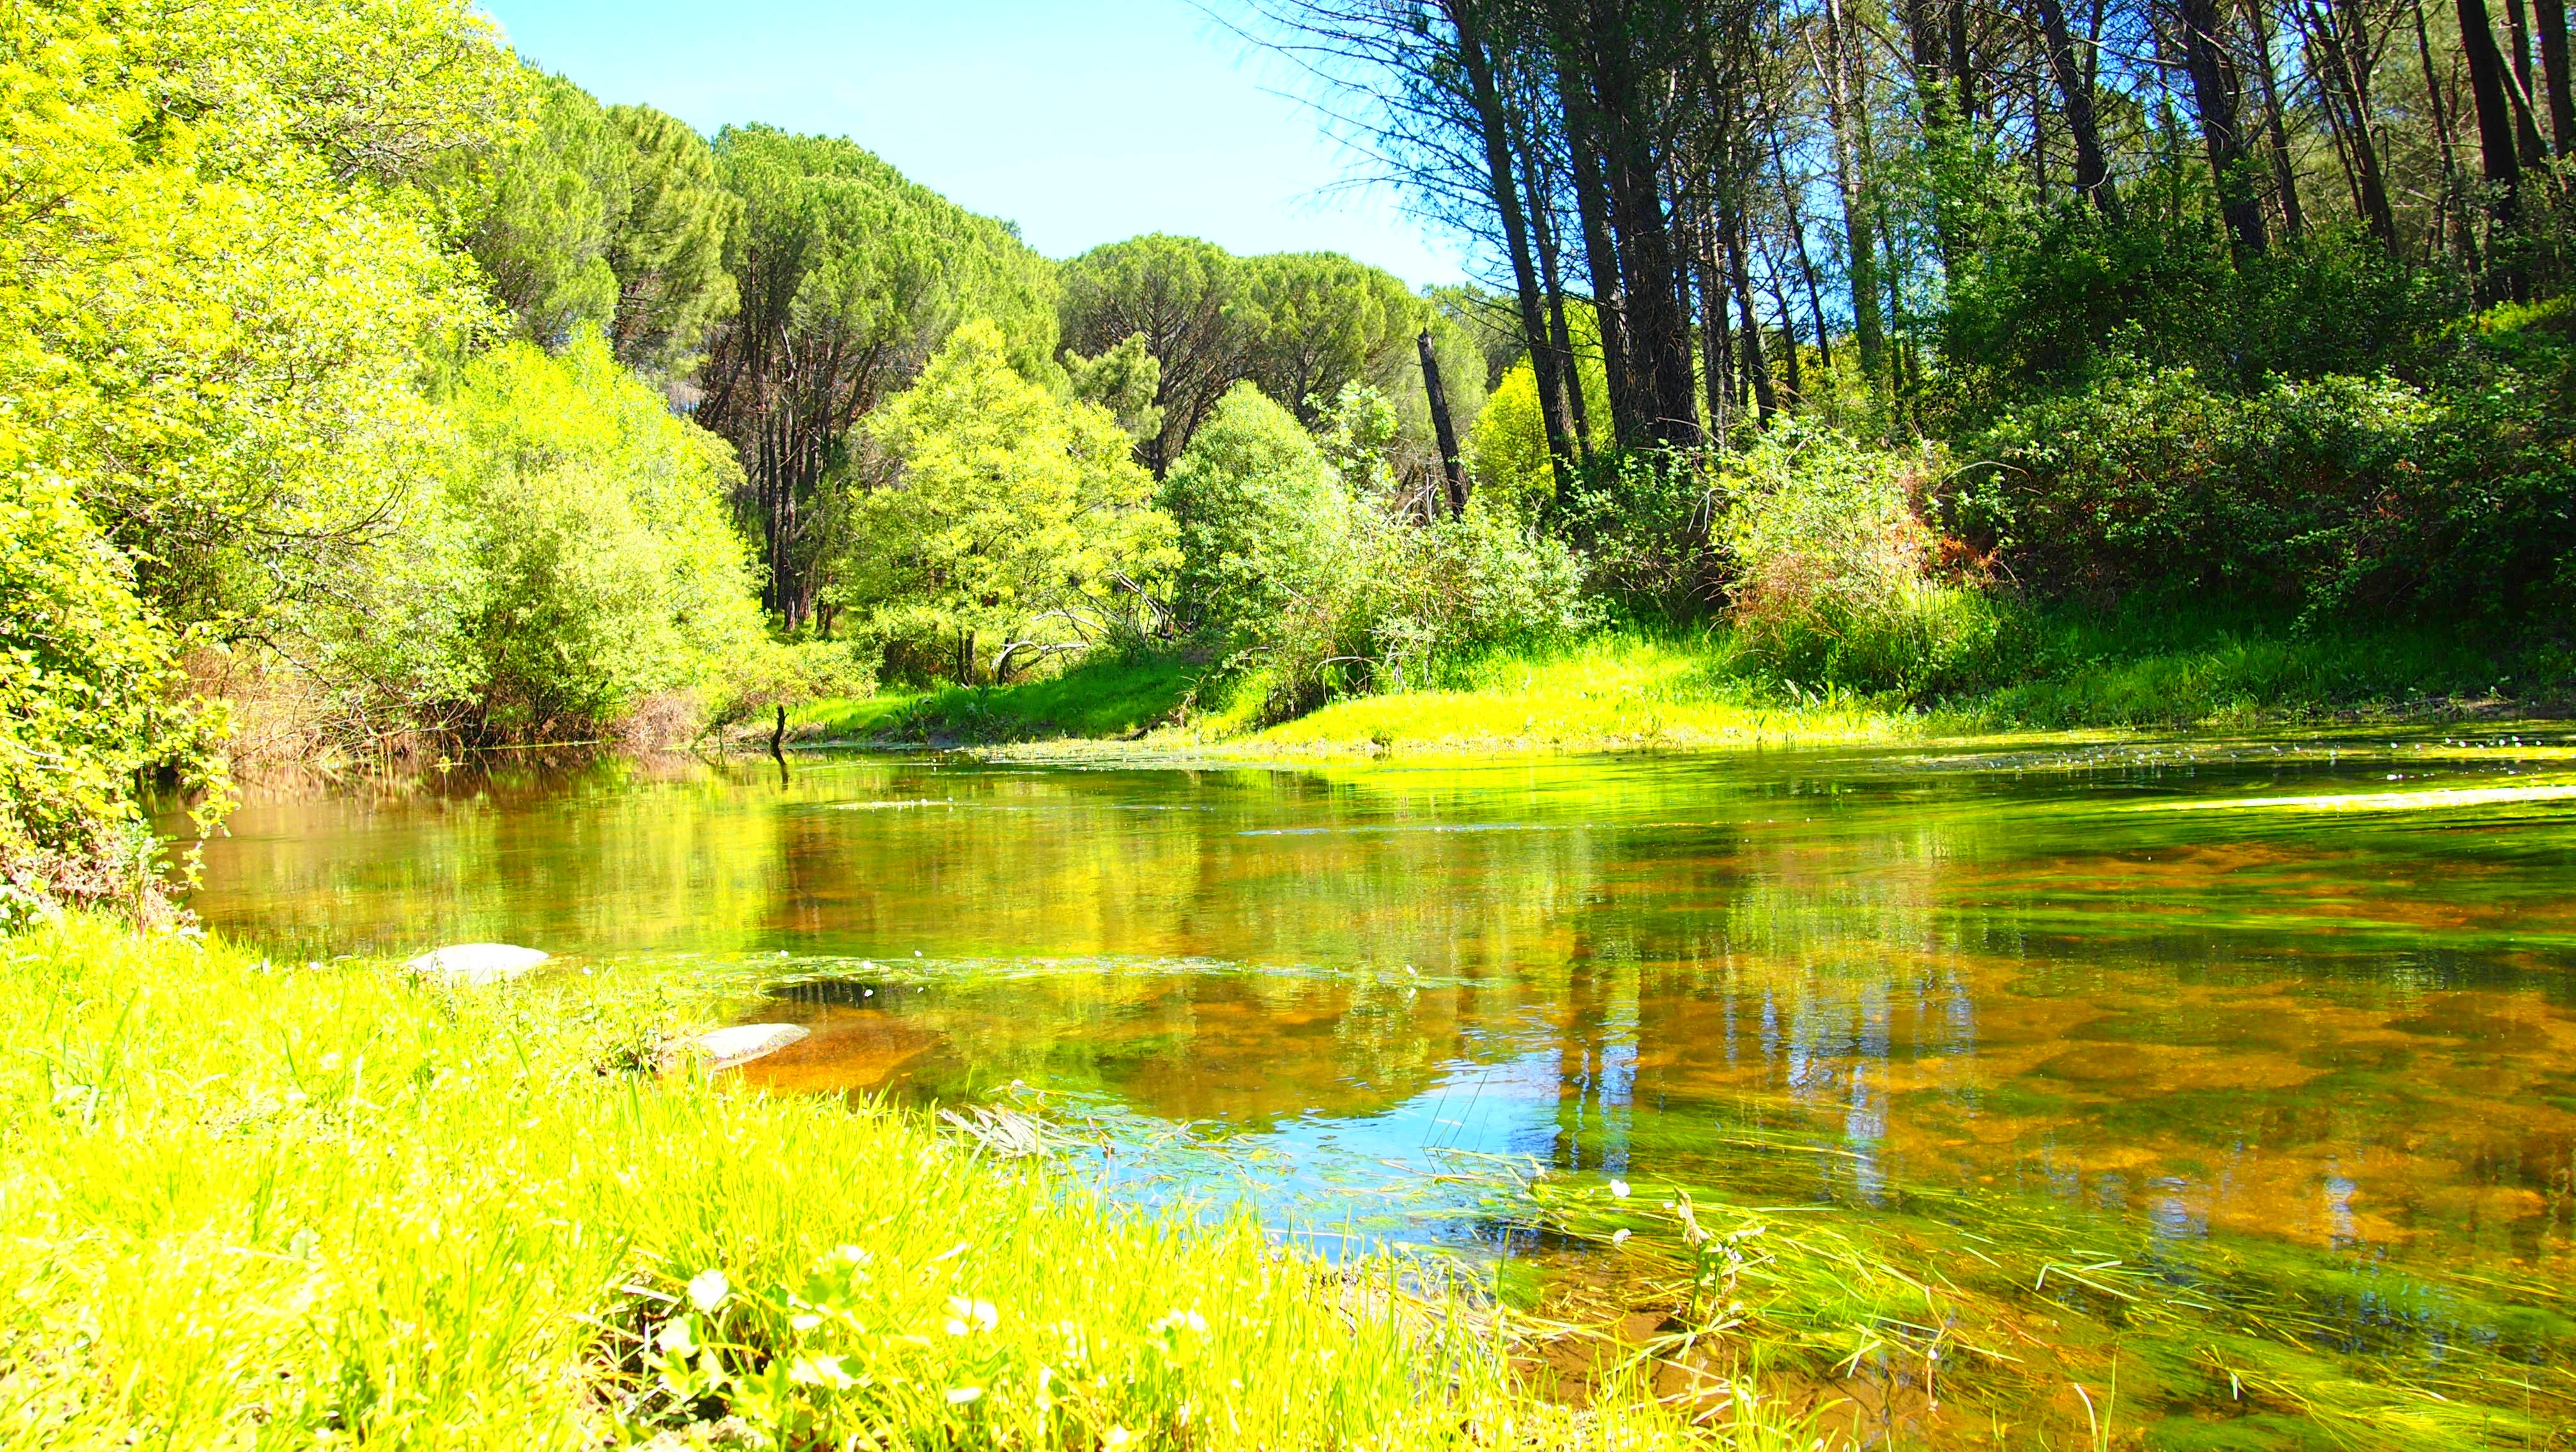
forest, swamp, wilderness, meadow, prairie, flower, lake, pond, stream, grassland, vegetation, wetland, woodland, habitat, ecosystem, nature reserve, natural environment